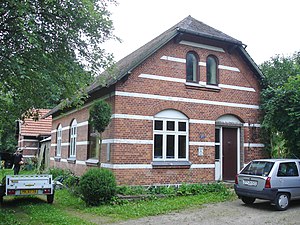
Stensgaard (Svanninge Sogn) / Ejere af Steensgaard
Steensgaard Station
Stensgård Station fra vejsiden
Steensgaard er en gammel sædegård, som nævnes første gang i 1391. Gården ligger i Svanninge Sogn, Sallinge Herred, Faaborg Kommune på vejen imellem Millinge og Faldsled. Hovedbygningen er opført i 1523 og ombygget i 1625. I en årrække blev den brugt som Herregårdspension, men fungerer i dag som privat bopæl. Da Ann Kersti Møller Wiesinger og Henning Wiesinger overtog godset i 2010, blev det omlagt til økologi og i 2013 slog de dørene op for Danmarks første økologiske principlandbrug med hele værdikæden fra jord til bord samlet på et sted. Således har gården udover landbruget også eget slagtehus, gårdbutik og restaurant - og fra efteråret 2018 vil det tillige være muligt at booke madlavningskurser der.